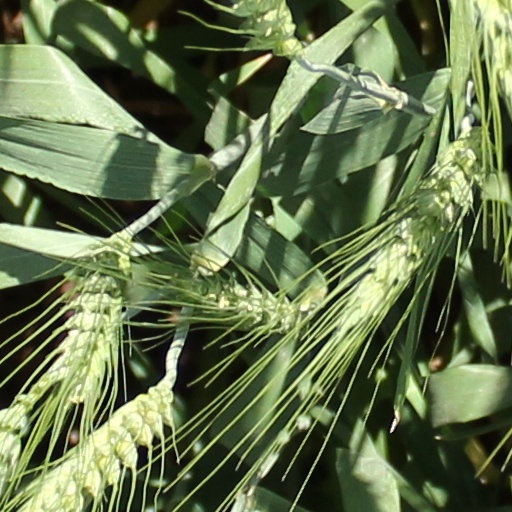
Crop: wheat